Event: Typhoon Ruby
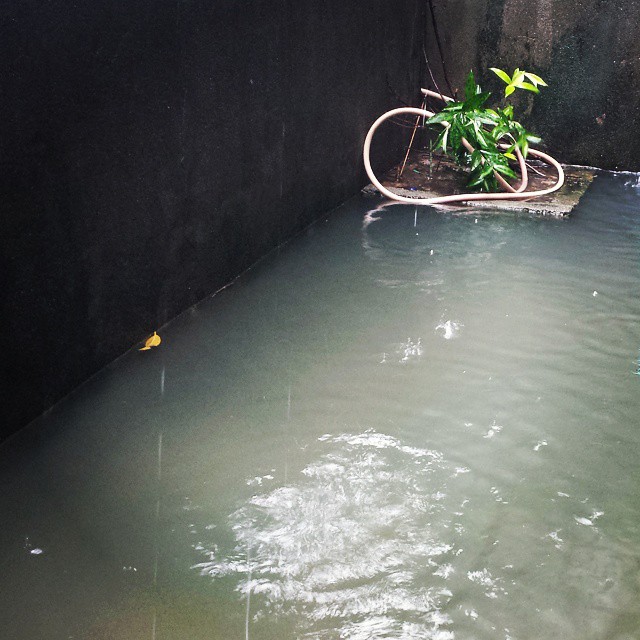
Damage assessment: damage